Dani Cancela

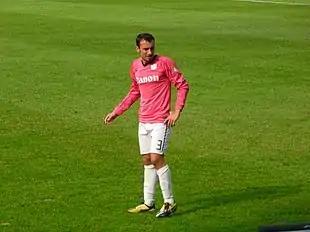
Cancela playing with Kitchee in 2012

Daniel "Dani" Cancela Rodríguez (born 23 September 1981) is a former professional footballer who played as a left-back.